Version 7 Unix

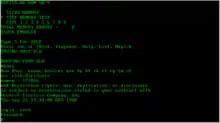
Screenshot of a PDP-11 booting Version 7 Unix in a simulator

In 2002, Caldera International released V7 as FOSS under a permissive BSD-like software license.